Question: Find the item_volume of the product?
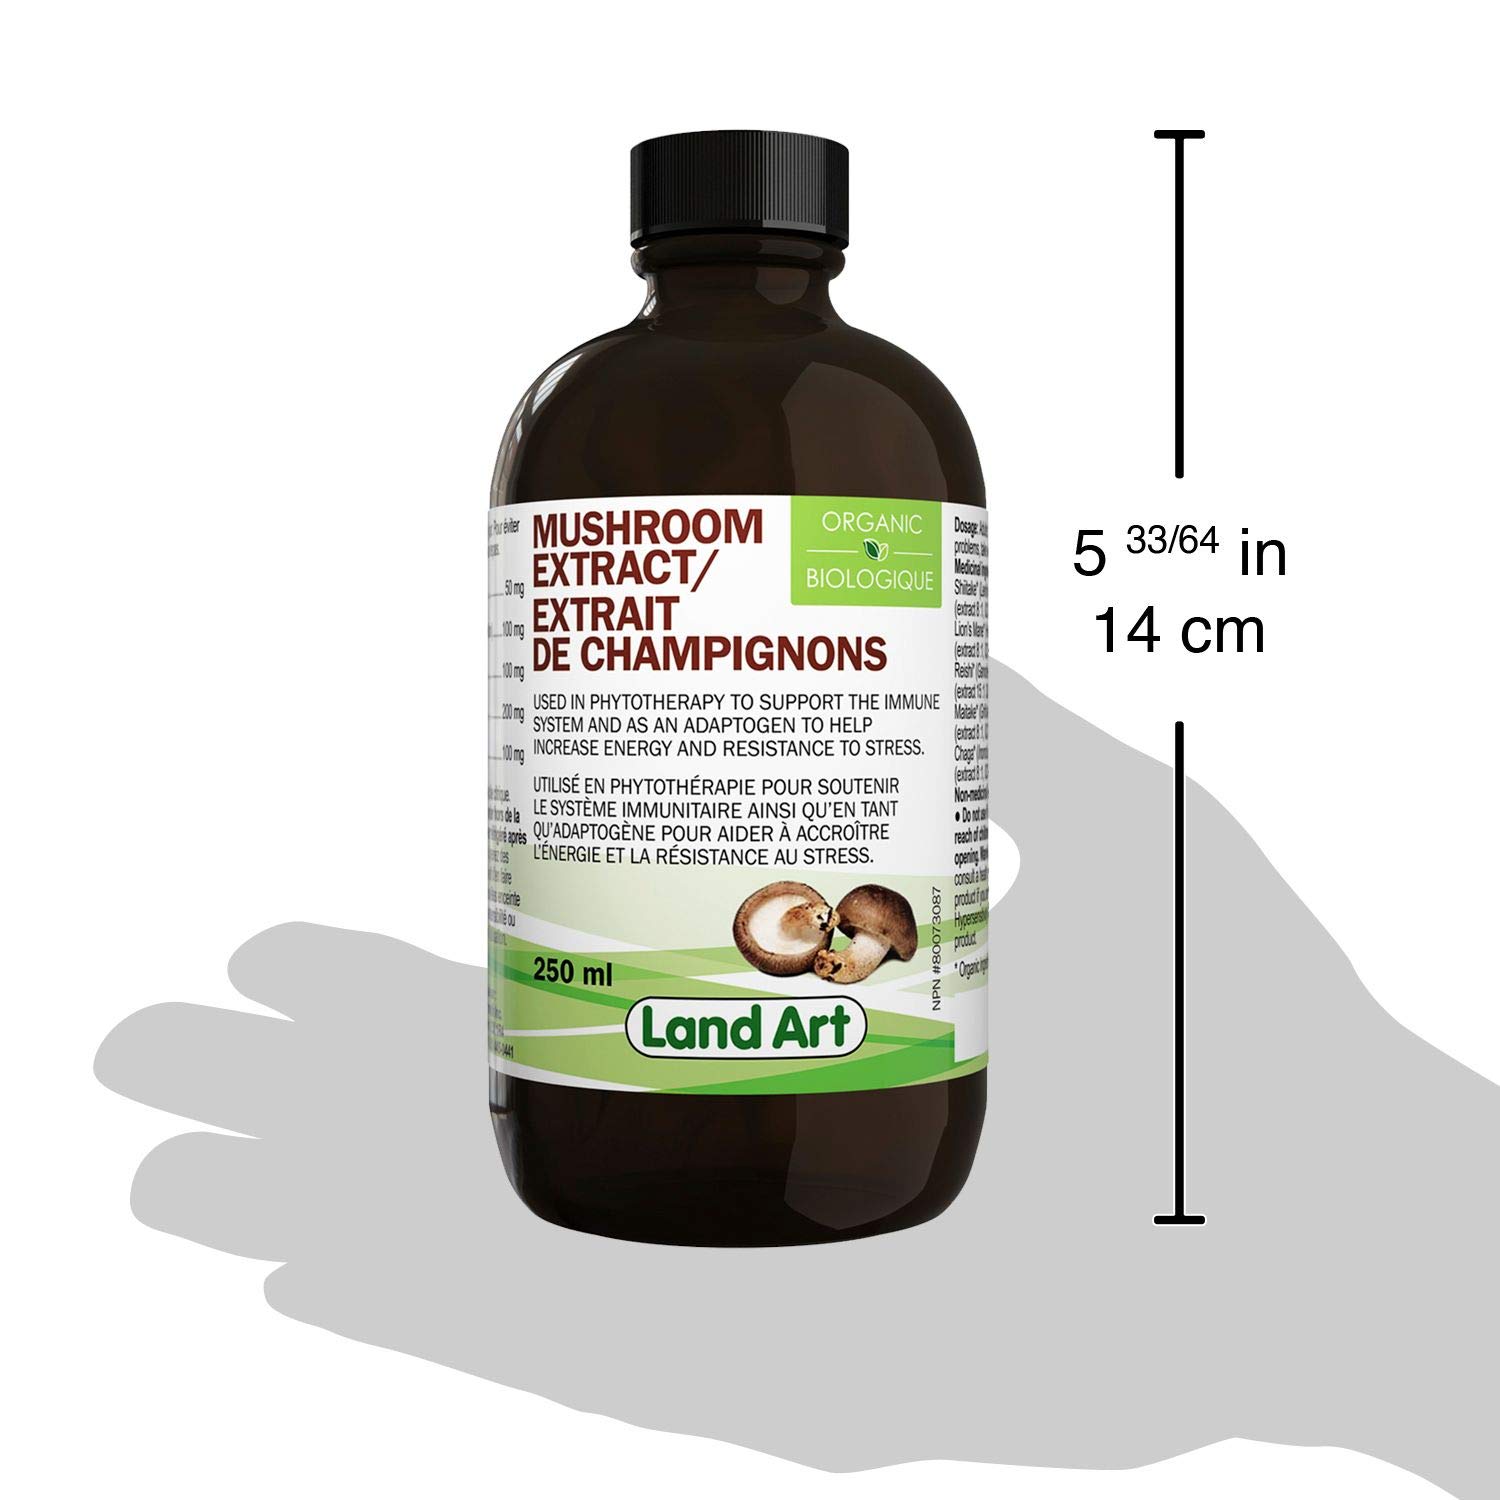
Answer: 250.0 millilitre